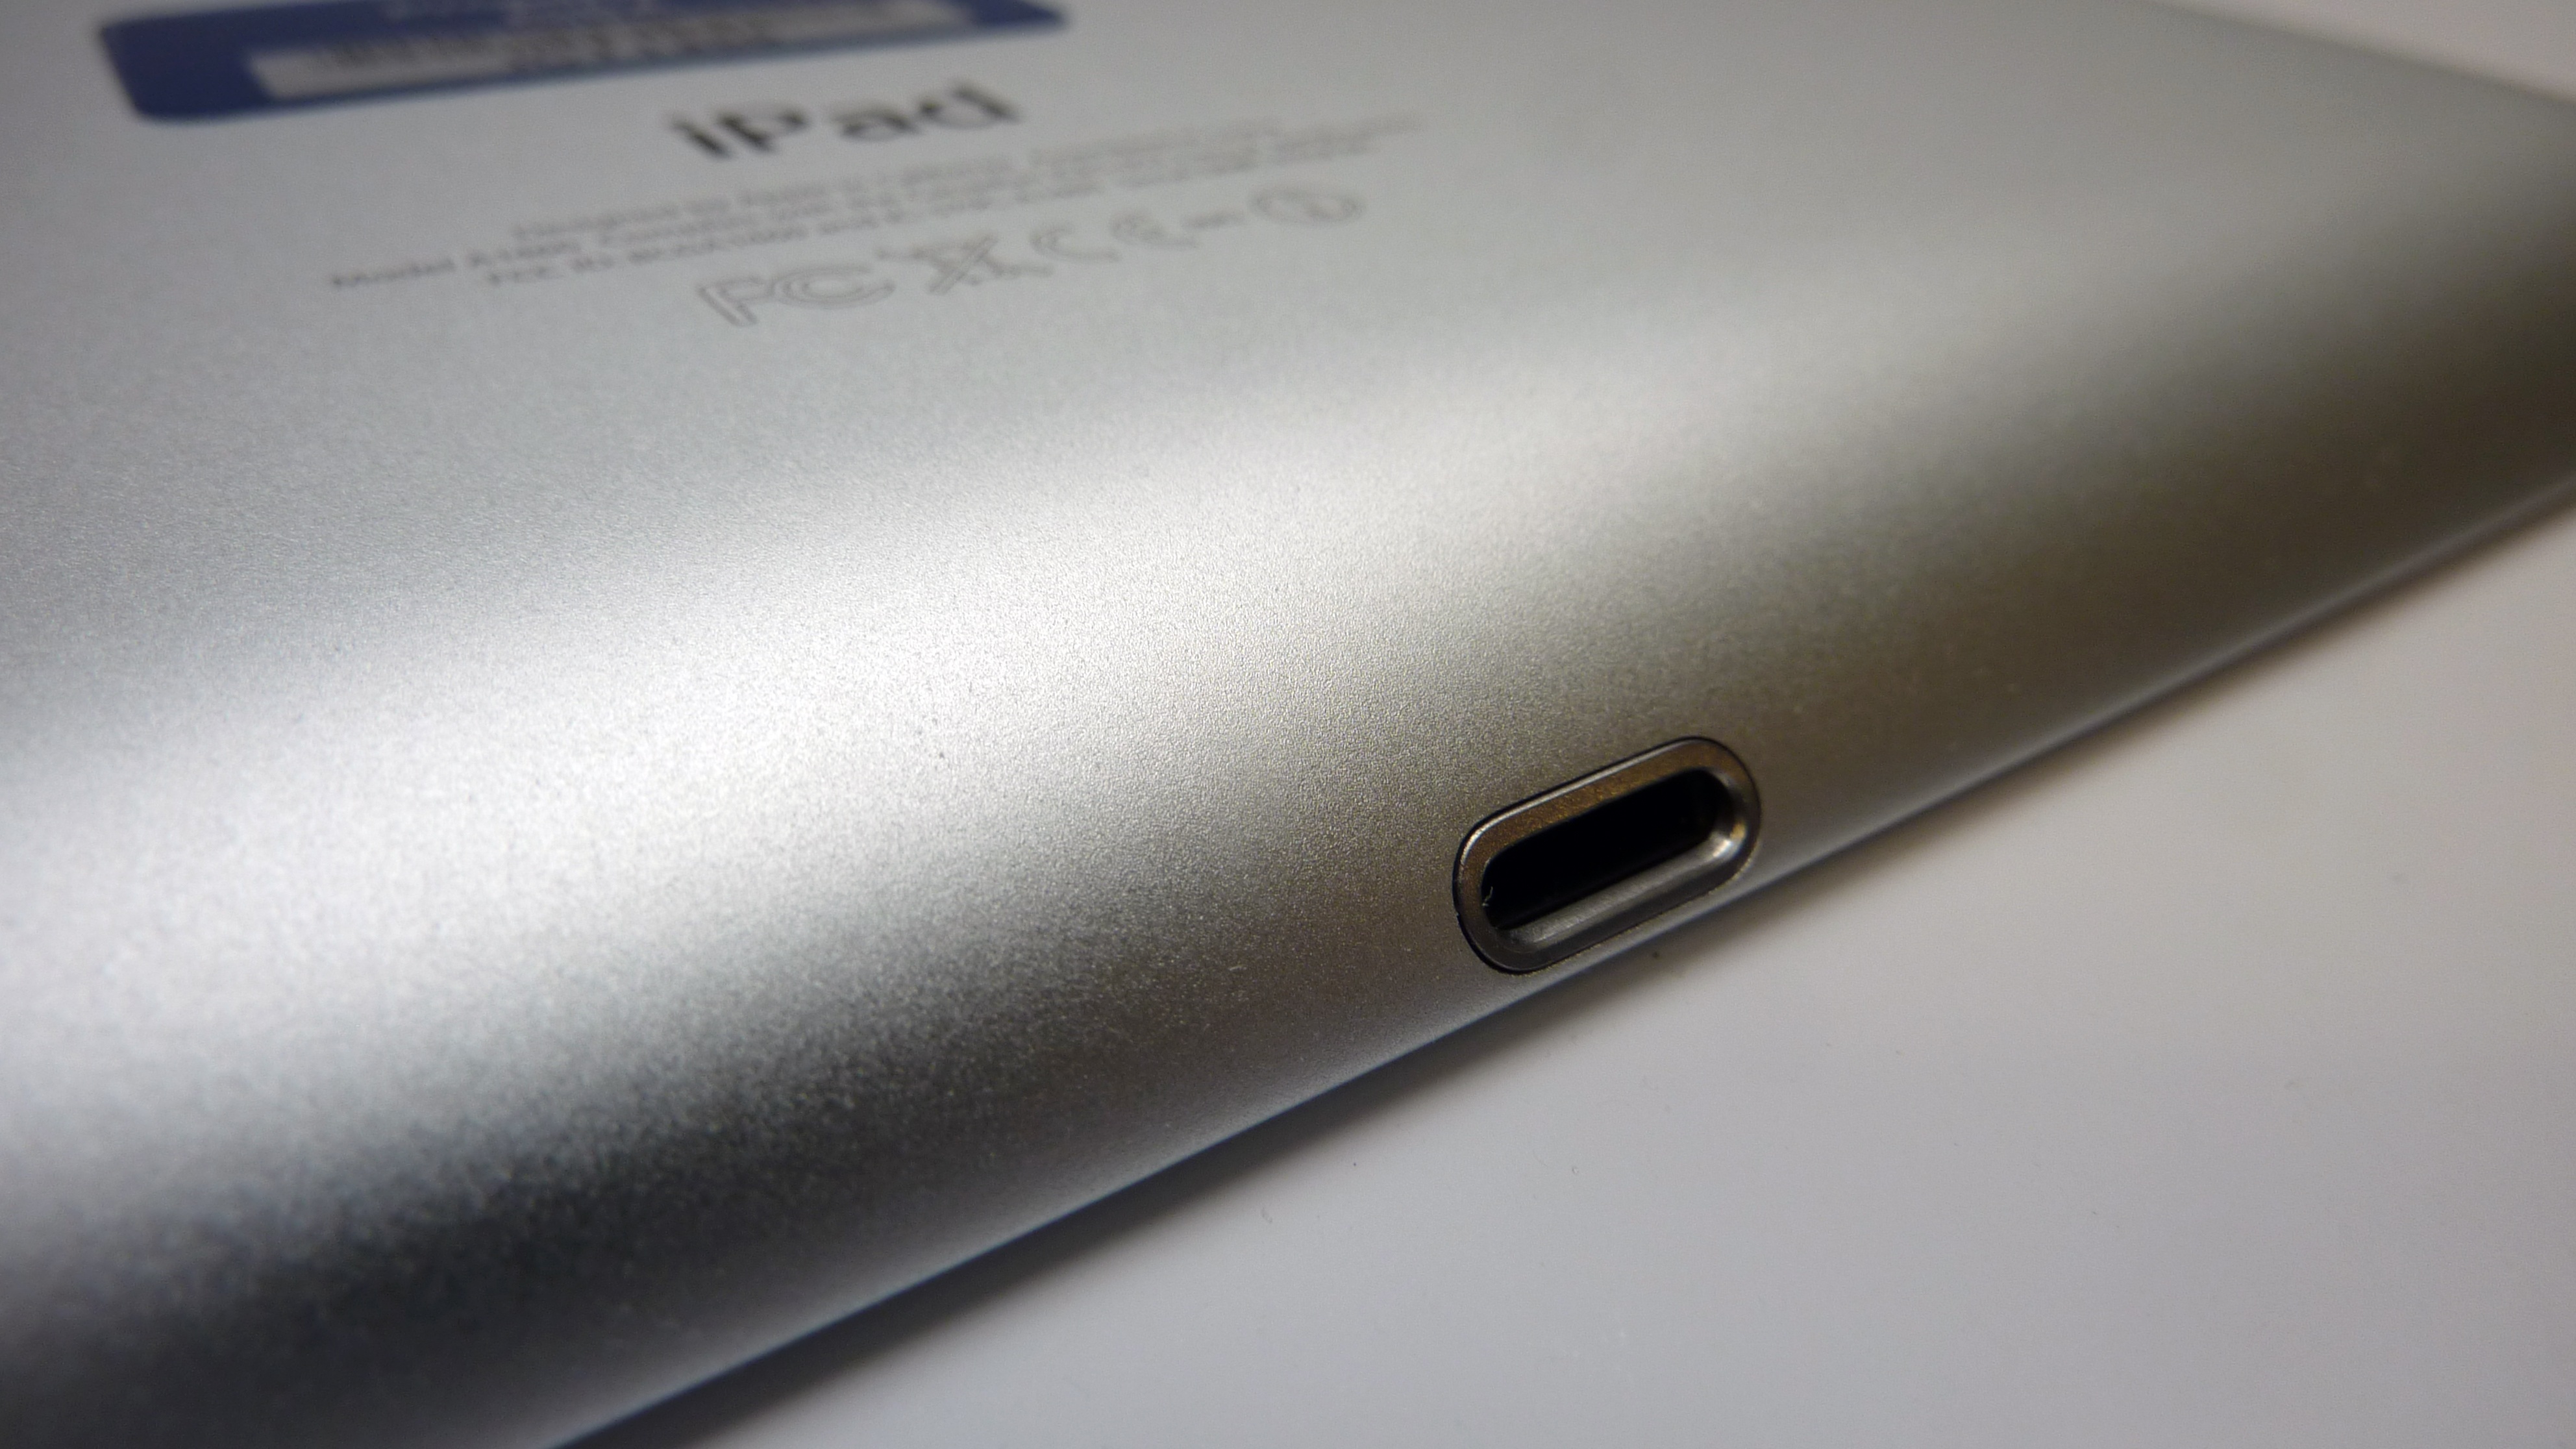
apple, ipad, leather, hole, touch, tablet, gadget, brand, product, silver, back, reverse